Marcus Ericsson

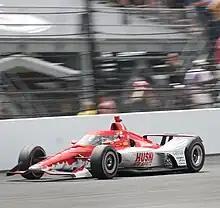

Ericsson started his 2023 campaign by winning the first race of the season in St. Petersburg. Ericsson finished second in the 2023 Indianapolis 500 after being overtaken by Josef Newgarden on the final lap. Ericsson would finish 6th in the standings for the third consecutive year.